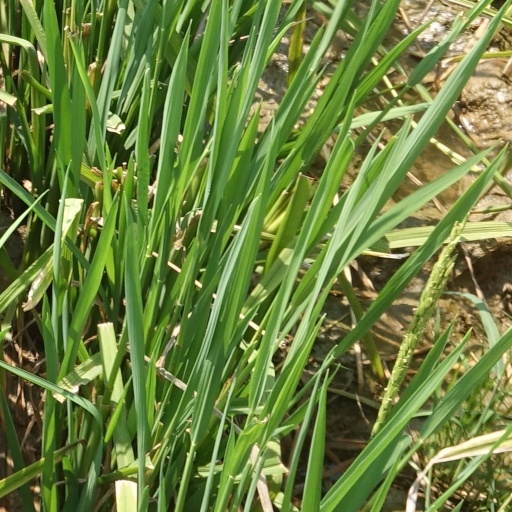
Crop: rice